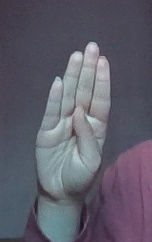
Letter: kaaf